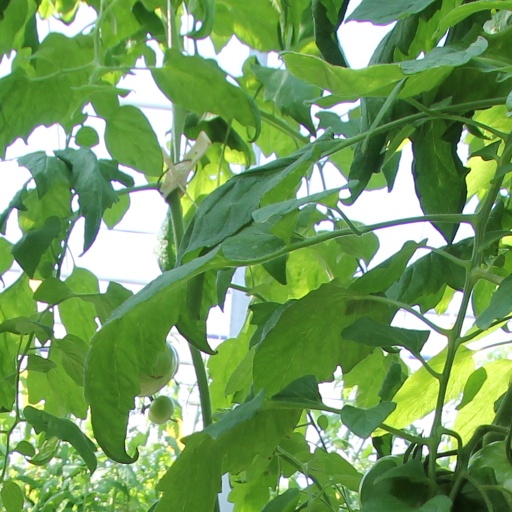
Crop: tomato